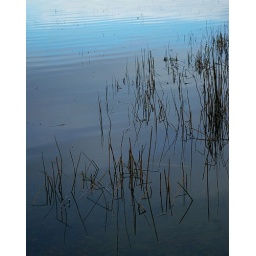
Grasses in the lake and sky reflected in ripples